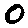
Label: 0